Michelson interferometer

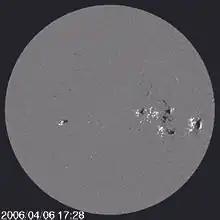
Figure 9. Magnetogram (magnetic image) of the Sun showing magnetically intense areas (active regions) in black and white, as imaged by the Helioseismic and Magnetic Imager (HMI) on the Solar Dynamics Observatory

The Polarizing Atmospheric Michelson Interferometer, PAMI, developed by Bird et al., and discussed in "Spectral Imaging of the Atmosphere", combines the polarization tuning technique of Title and Ramsey with the Shepherd "et al." technique of deriving winds and temperatures from emission rate measurements at sequential path differences, but the scanning system used by PAMI is much simpler than the moving mirror systems in that it has no internal moving parts, instead scanning with a polarizer external to the interferometer. The PAMI was demonstrated in an observation campaign where its performance was compared to a Fabry–Pérot spectrometer, and employed to measure E-region winds.